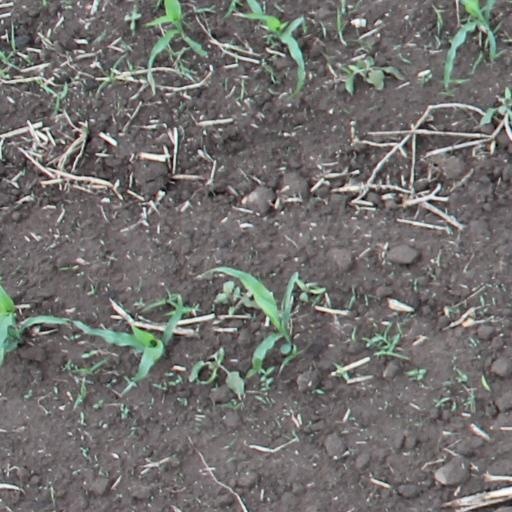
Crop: maize; corn